Bogusław Shashkevych

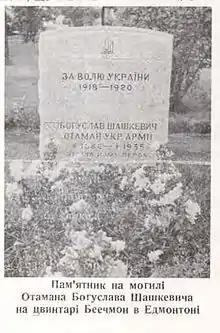
Shashkevych's grave in Edmonton

After internship in Czechoslovakia he found himself in Germany. He lived in Canada for the last years of his life, where he died suddenly in Edmonton in 1935. He was buried in Beechmon Cemetery.